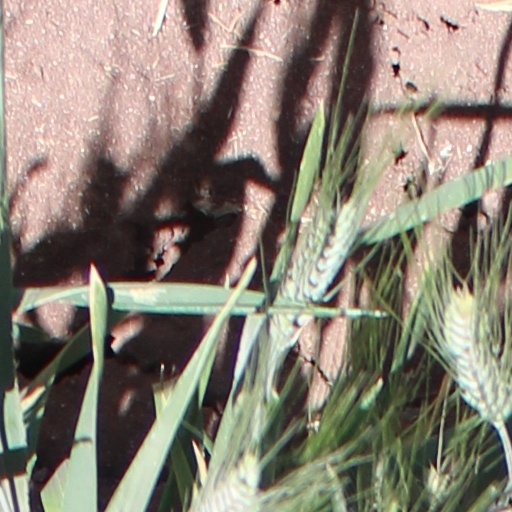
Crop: wheat